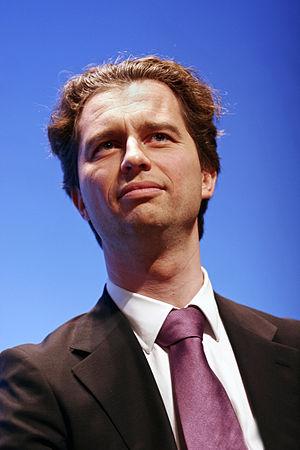
Les élections municipales françaises de 2008 élisent les conseils municipaux des communes françaises. Initialement programmées en 2007, les élections municipales françaises sont reportées en 2008 pour ne pas surcharger un calendrier électoral qui prévoit alors six échéances en une année. Le premier tour a lieu le 9 et le second le 16 mars 2008.
David Martinon, né le 13 mai 1971 à Leyde, est un haut fonctionnaire français.